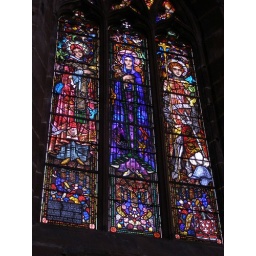
An amazing stained glass window by Harry Clarke in St Mary, Nantwich, Cheshire